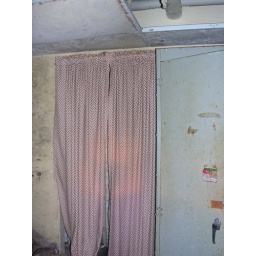
curtain in front of brick wall